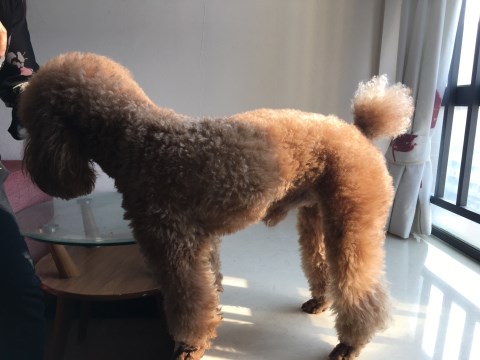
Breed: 7449-n000128-teddy